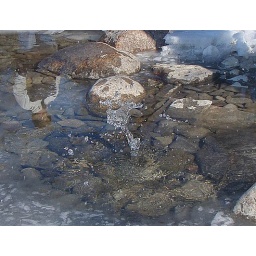
water splashing up from a rock thrown in water